Cort MBC-1 Matthew Bellamy Signature

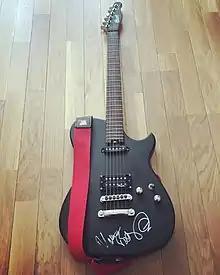
Matt Black guitar with real Bellamy's signature

Cort MBC-1 is the signature guitar of Matthew Bellamy, lead singer and guitarist of the English rock band Muse, launched in 2015 in Indonesia. It was designed by Bellamy and in collaboration with Cort Guitars, and based on Manson MB Series.